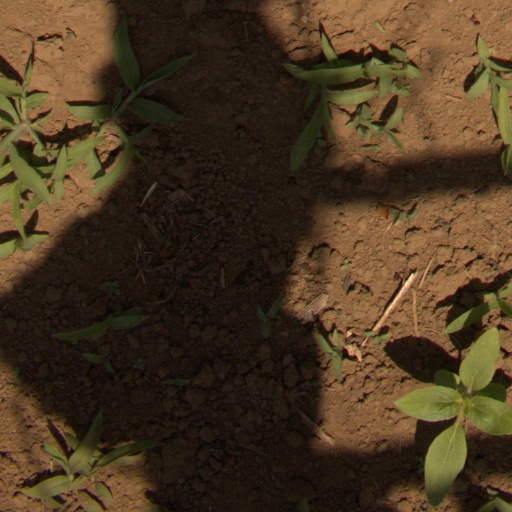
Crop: Jerusalem artichoke